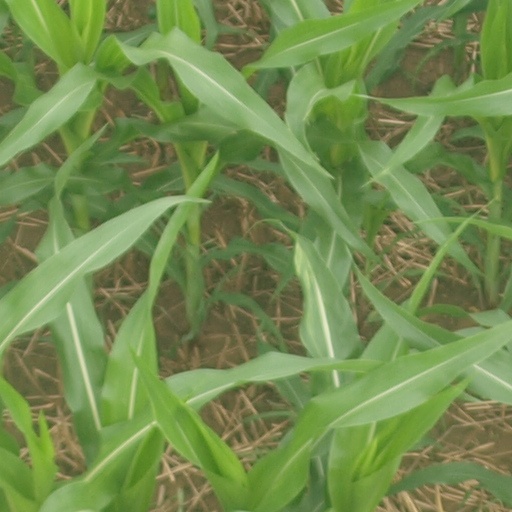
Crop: maize; corn